Tower house

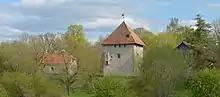
Vao tower house, Estonia

In the Baltic states, the Teutonic Order and other crusaders erected fortified tower houses in the Middle Ages, locally known as "vassal castles", as a means of exercising control over the conquered areas. These tower houses were typically not intended to be used in any major military actions. For this purpose, the crusaders relied on a number of larger order castles. A number of such tower houses still exist, well-preserved examples include Purtse, Vao and Kiiu castles in Estonia.